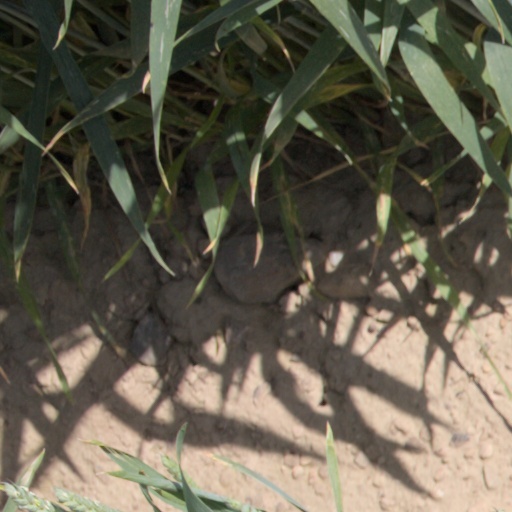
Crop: wheat